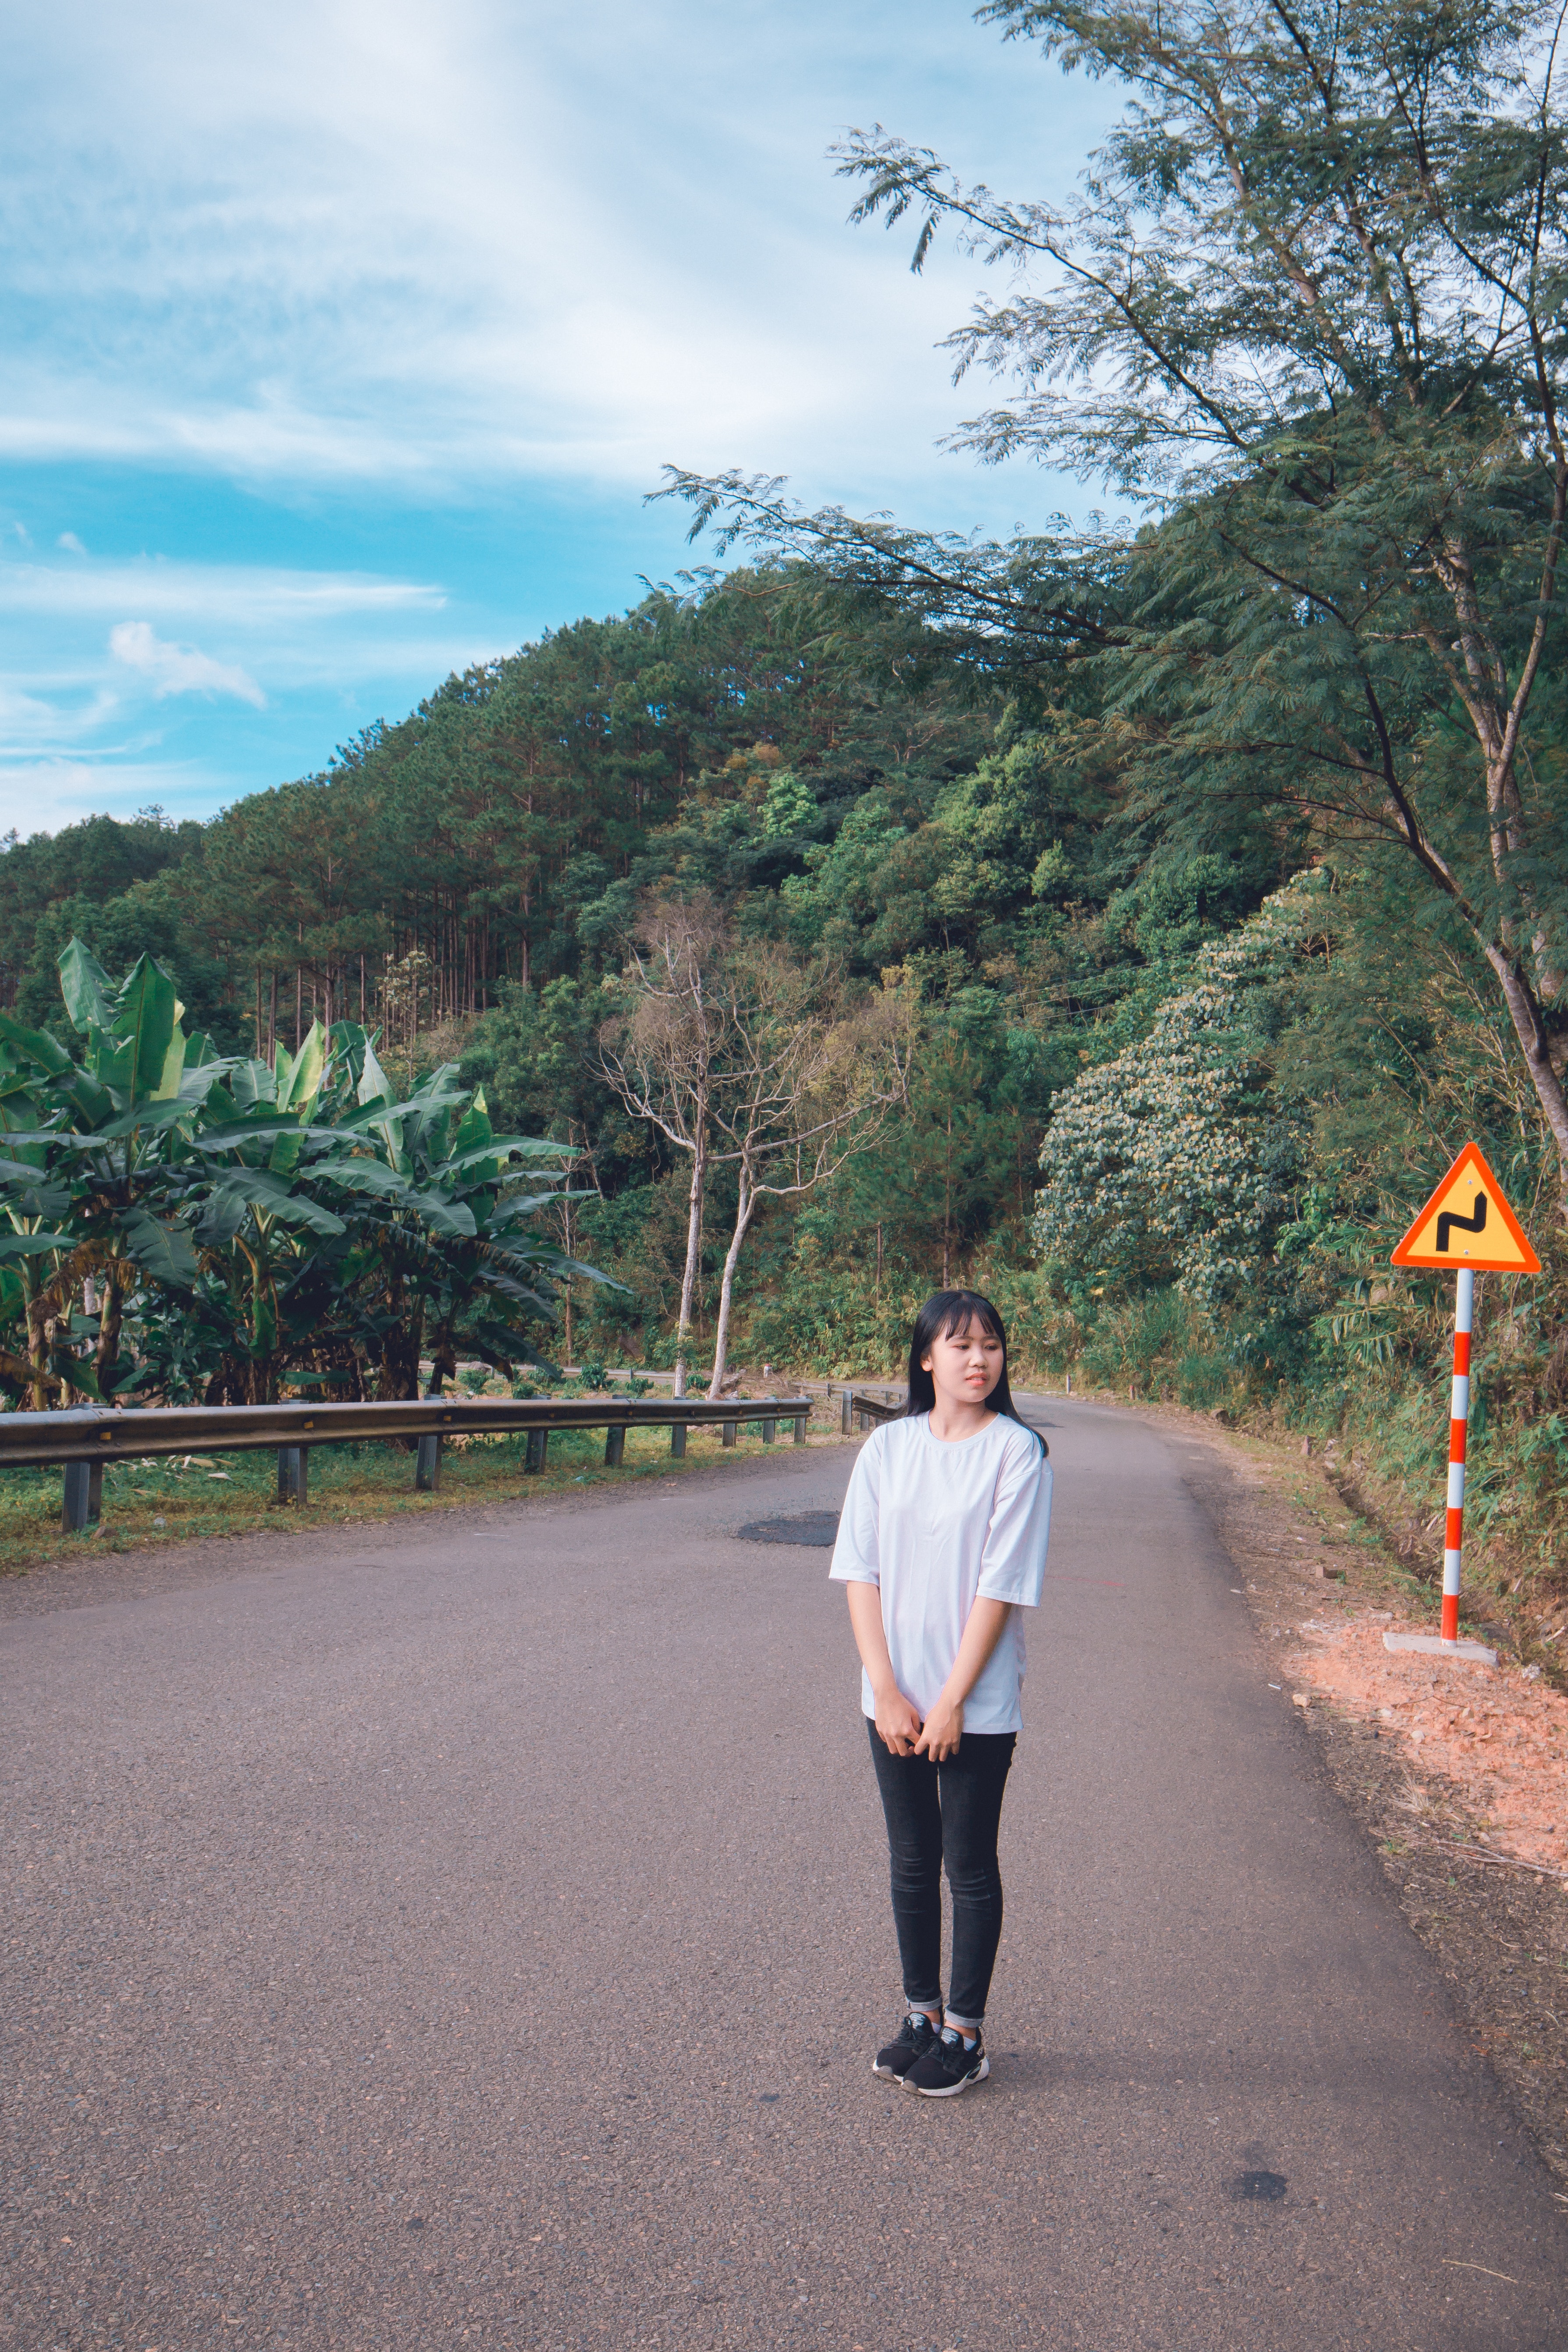
road, botany, tree, travel, sky, infrastructure, tourism, mountain, thoroughfare, hill station, hill, leisure, vacation, plant, photography, asphalt, landscape, road surface